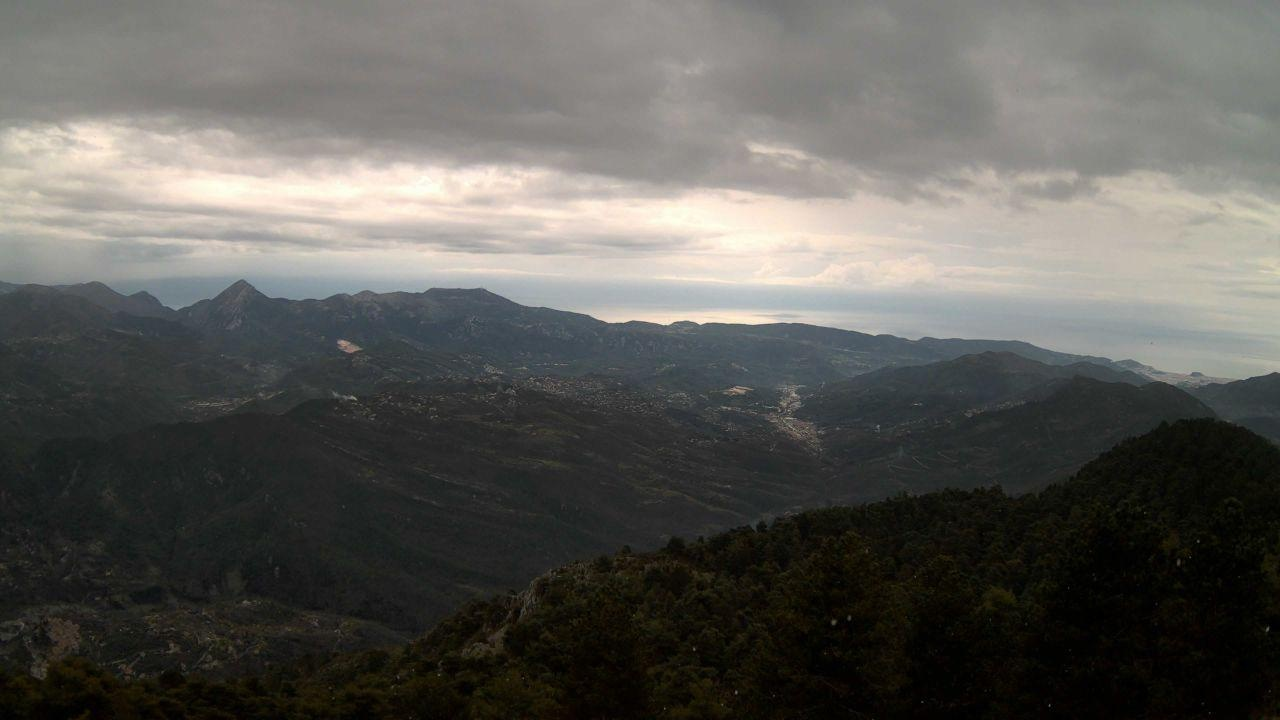
Fire: no
Smoke: yes